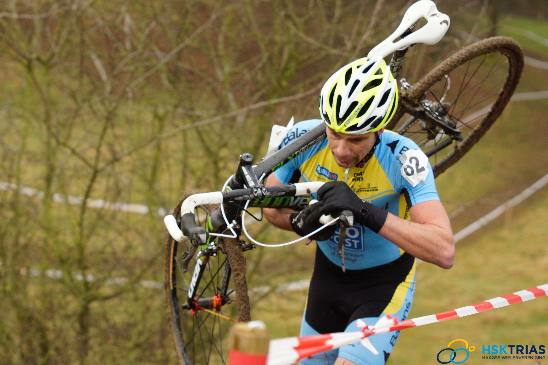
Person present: Yes